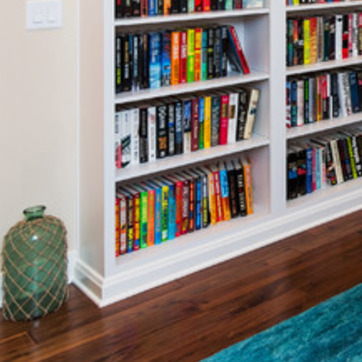
Material: paper